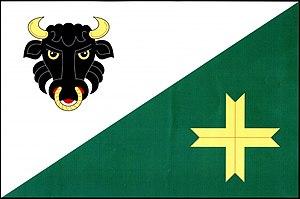
Číhalín est une commune du district de Třebíč, dans la région de Vysočina, en République tchèque. Sa population s'élevait à 204 habitants en 2019.